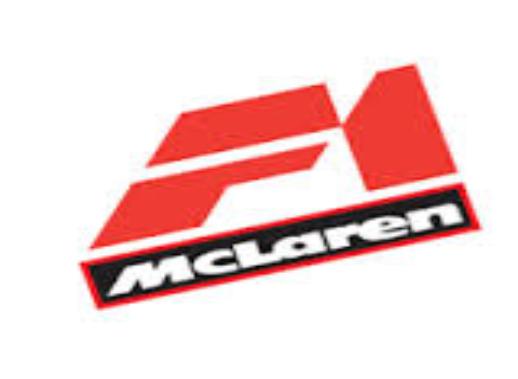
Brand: mclaren
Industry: Transportation